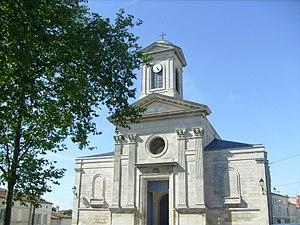
Façade de l'église Saint-Vivien de Saintes
Vivien est évêque de Saintes au début du Vᵉ siècle. Il est reconnu comme saint par l'Église catholique romaine sous le nom de saint Vivien de Saintes. Sa fête est le 28 août.